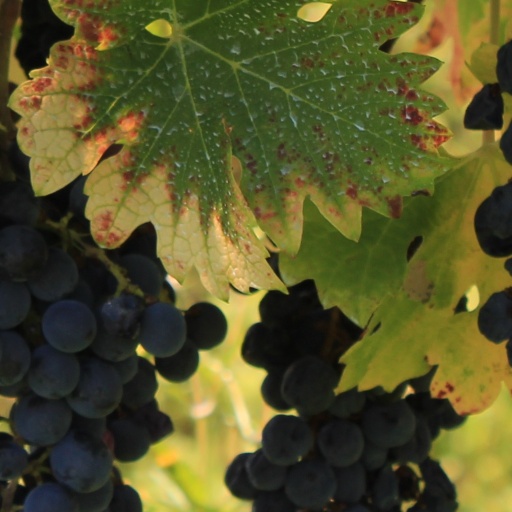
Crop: grape